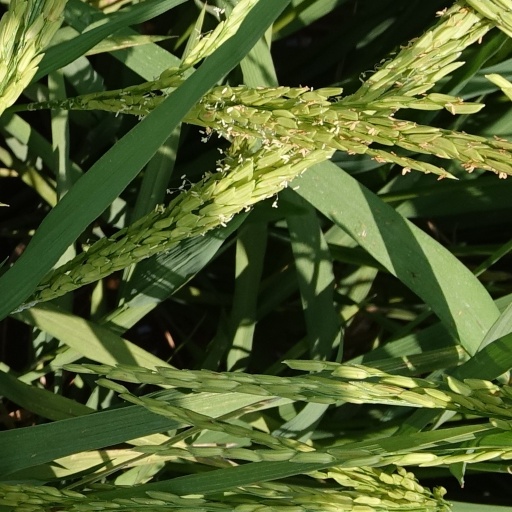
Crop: rice